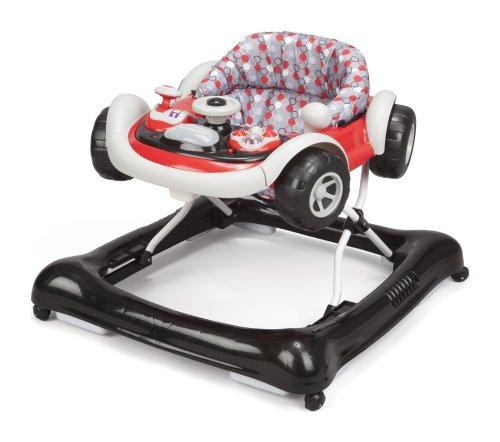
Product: Delta Children Lil' Drive Baby Activity Walker, Black
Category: Baby Products | Activity & Entertainment | Walkers
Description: Electronic tray with multiple interactive lights and sounds to entertain baby; Easily folds flat for travel and storage.
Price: $46.49